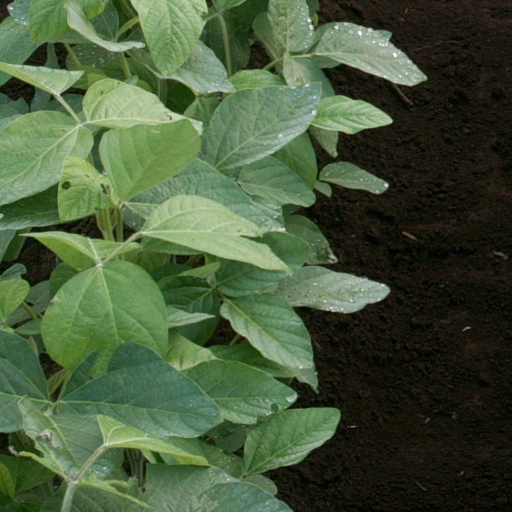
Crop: soybean